Los Angeles Recreation and Park Commission

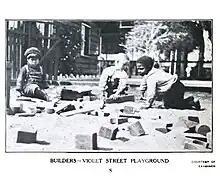
"Builders, Violet Street Playground," (Los Angeles Playground Commission annual report, 1908)

The City of Los Angeles park and playground departments, also referred to as commissions or committees, were the two municipal government agencies which managed parks and recreational facilities in Los Angeles, California, before the current Department of Recreation and Parks was chartered in 1947. The Park Department was founded with the first Los Angeles city charter in 1889. The Playground Department was founded in 1904 and was renamed the Department of Playground and Recreation in the 1925 charter.